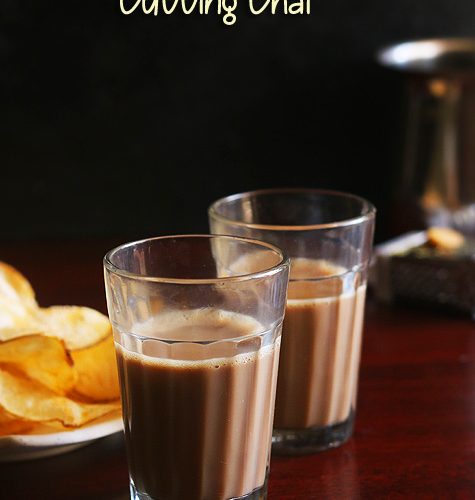
Dish: chai